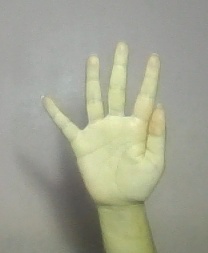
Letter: sheen